Sōkichi Takagi

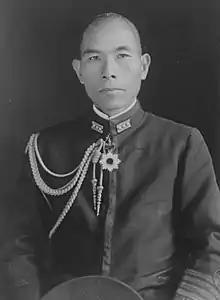
Captain Takagi Sōkichi (1937-43)

was a Japanese admiral and political figure opposed to the Tōjō government during World War II. Takagi's efforts to undermine the Japanese wartime government have been compared with the efforts of German Admiral Wilhelm Canaris to undermine the Nazi government, and contributed to the end of the war.